En tu ausencia

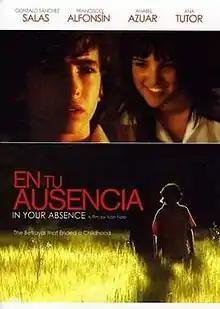
Film poster

' (English: In Your Absence""') is a 2008 Spanish drama film written and directed by Iván Noel.